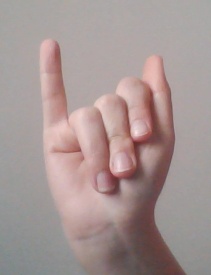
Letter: meem